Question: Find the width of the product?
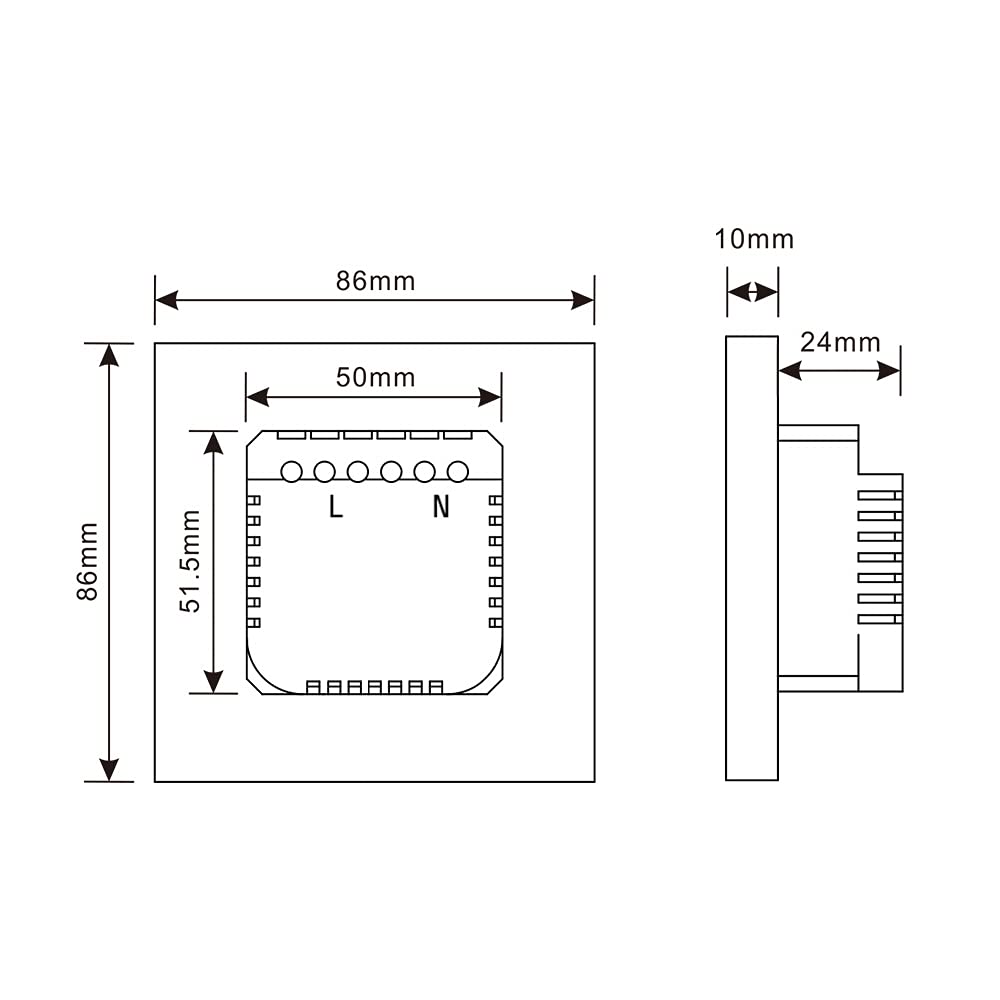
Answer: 86.0 millimetre